Sacred caves of the Basotho

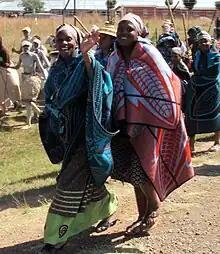
Basotho women during ritual

The Motouleng caves, meaning 'place of beating drums', are located in the mountains of the eastern Free State and Lesotho, between Clarens and Fouriesberg. The large cave was created in a limestone mountain by a rock fall. A small river and pools lie below the cave. There is a fountain at the entrance of Motouleng called 'Sediba sa Bophelo', meaning 'The Fountain of Life' where people drop coins for good fortune. The cave is a 2 km hike from the nearest farm, which is located 15 km out of Clarens. Locals go as they please while visitors are required to attend guided tours to ensure respect for the ancestors. Women are required to wear long skirts and cover themselves up out of respect.